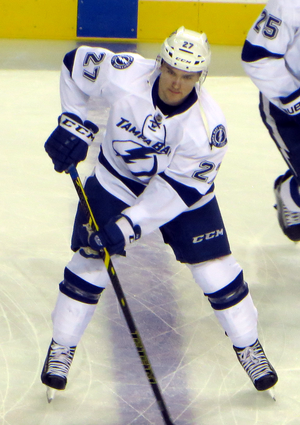
Jonathan Drouin est un joueur professionnel canadien de hockey sur glace. Il évolue au poste d'attaquant.